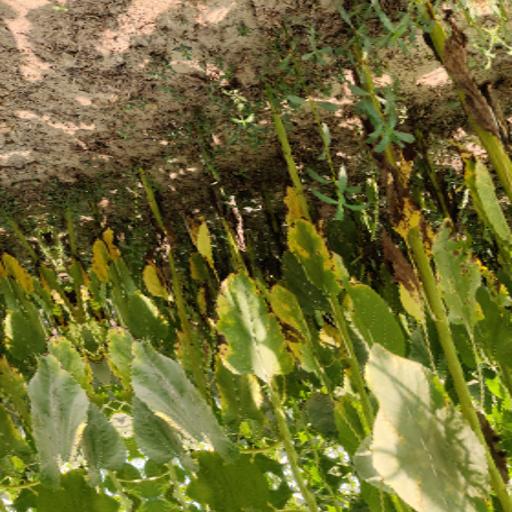
Label: Leaf_scars